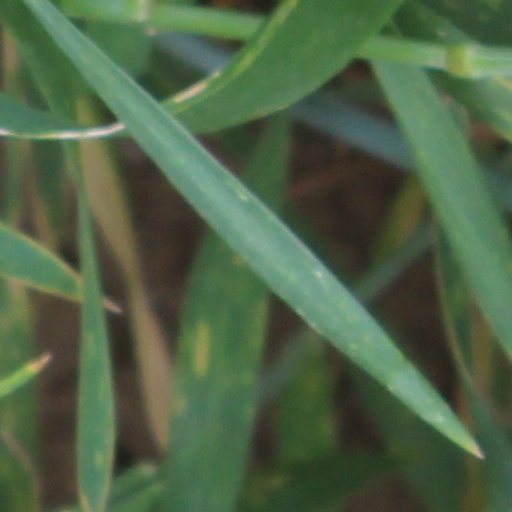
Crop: wheat